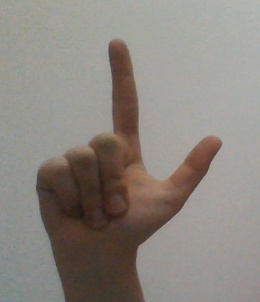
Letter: laam